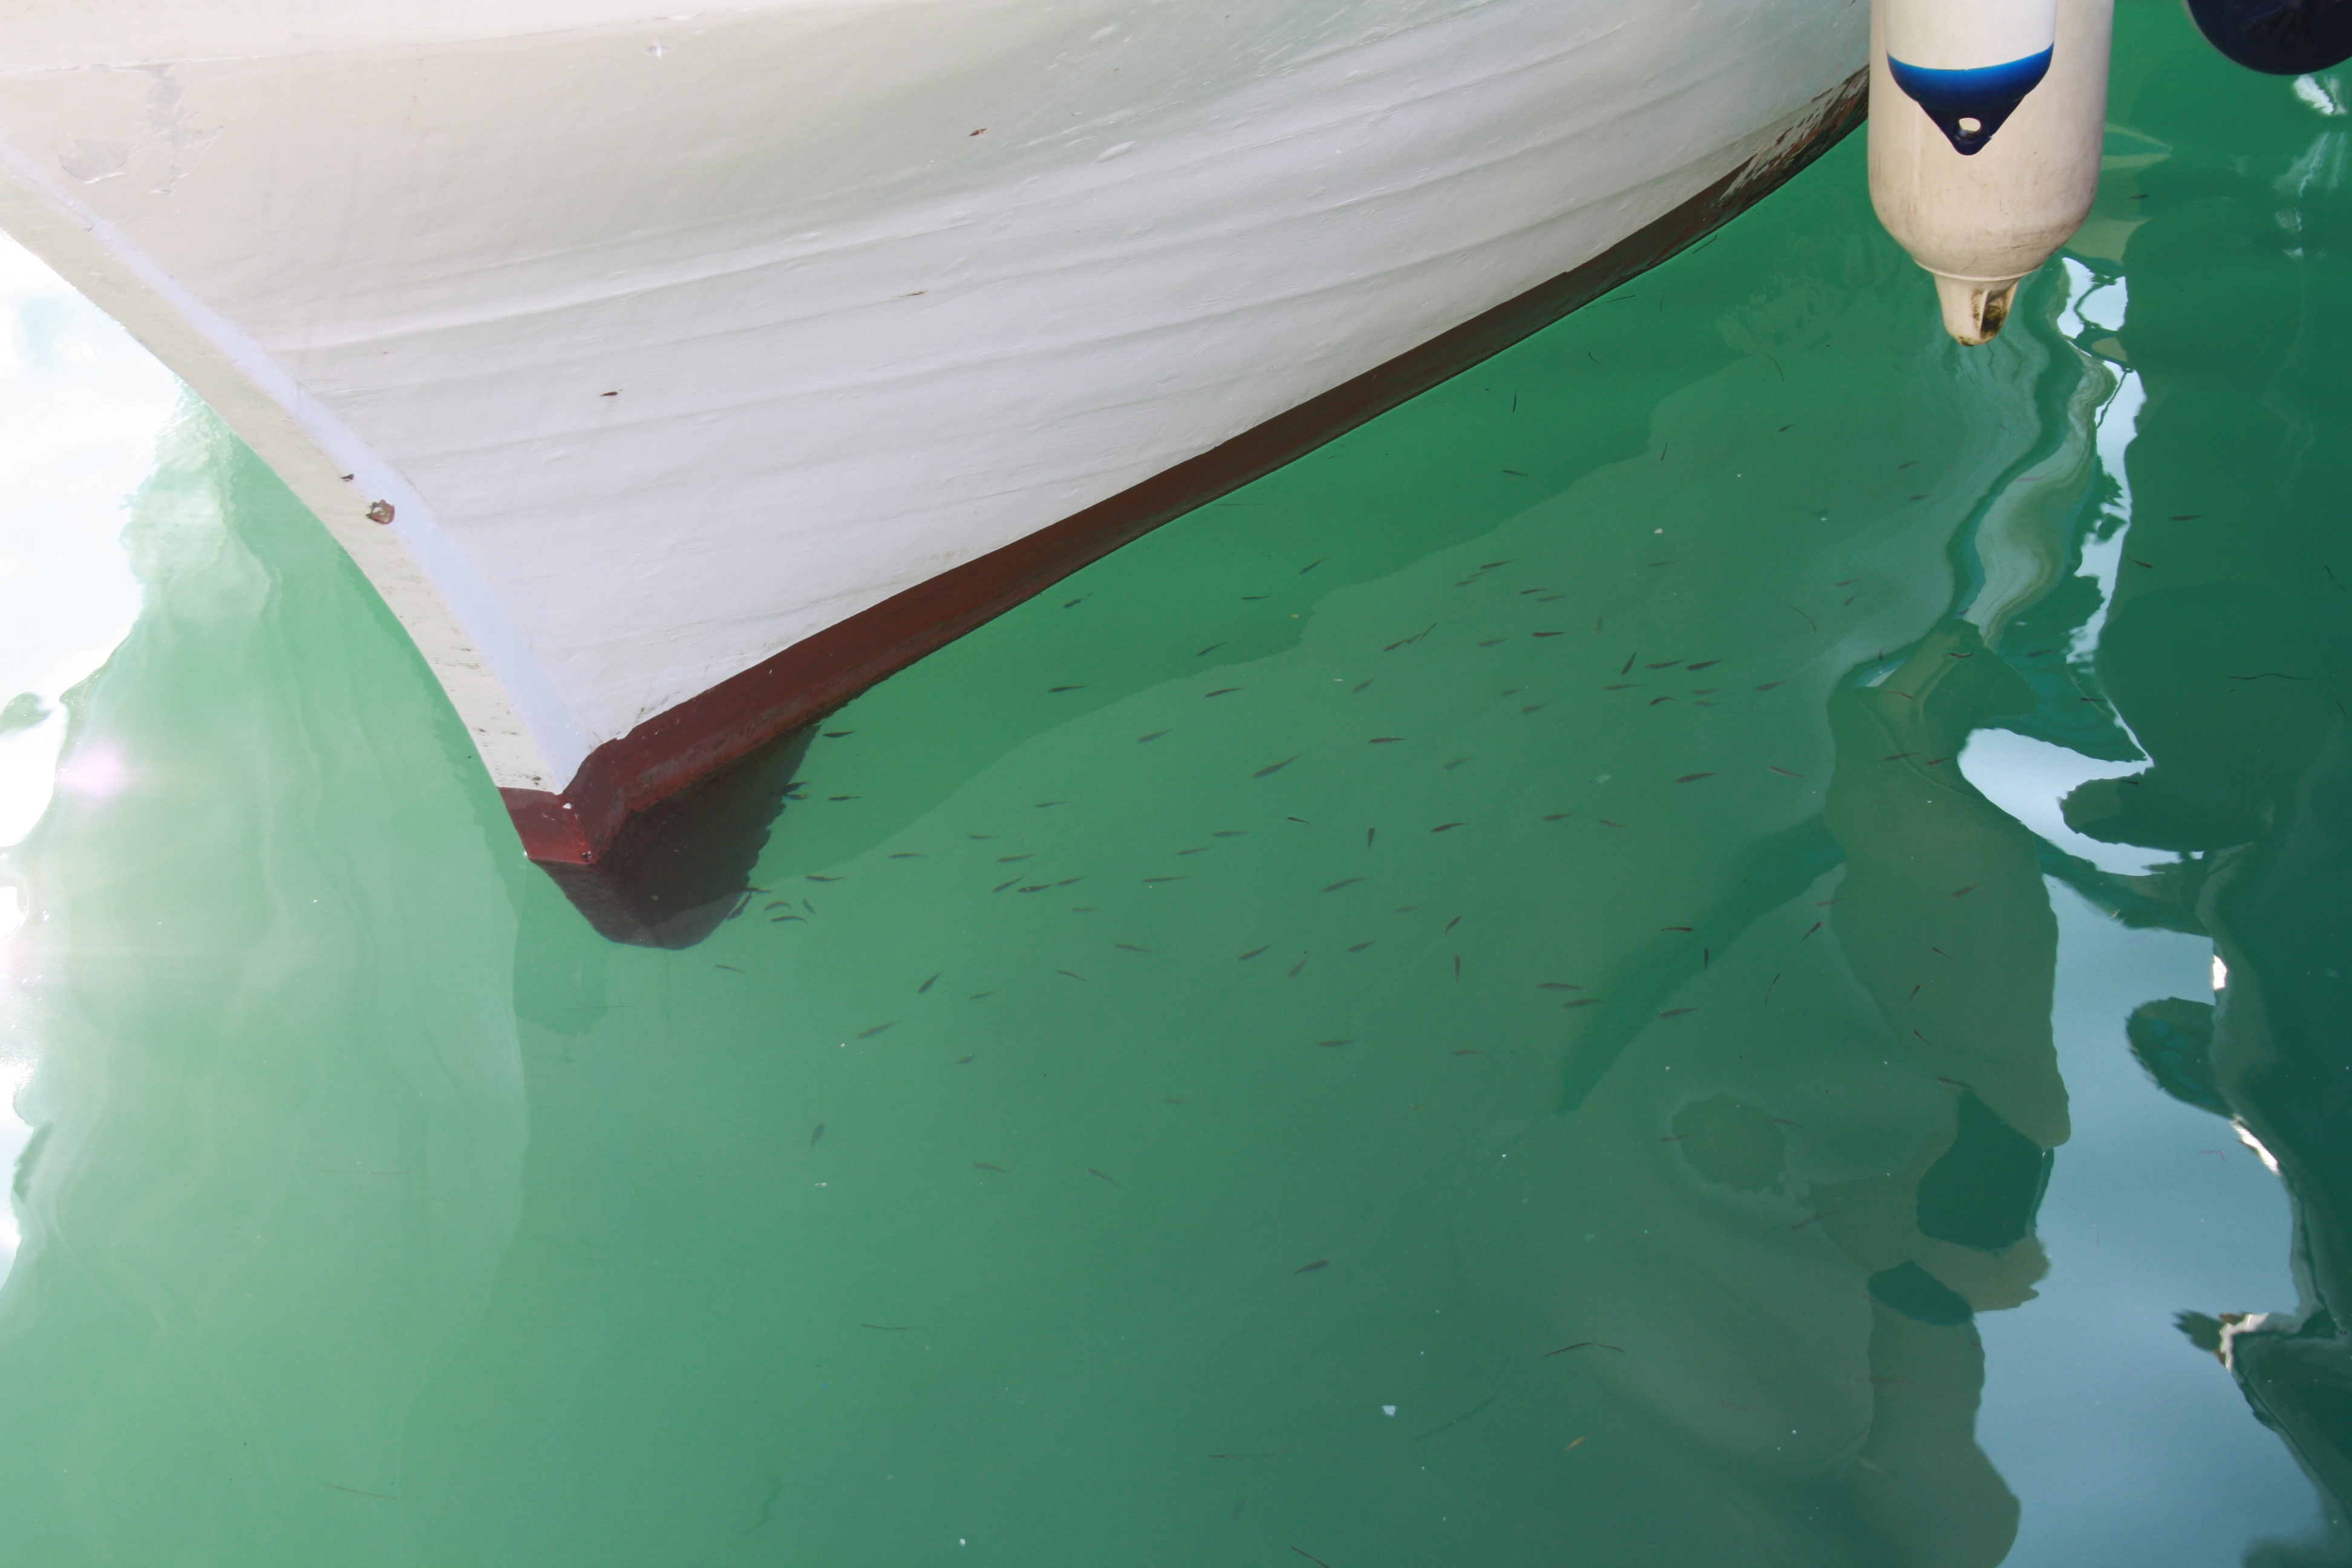
glass, green, color, surfboard, surfing equipment and supplies